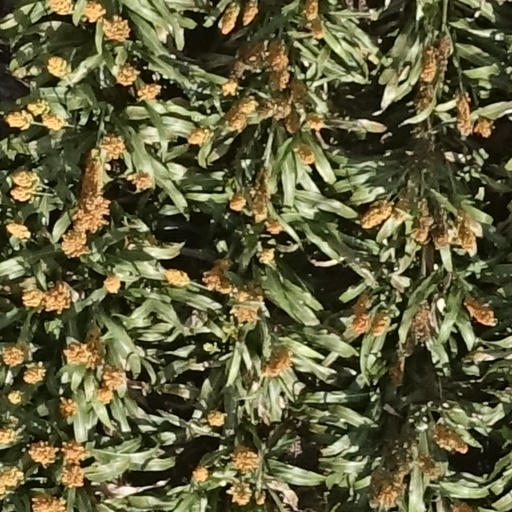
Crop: sorghum